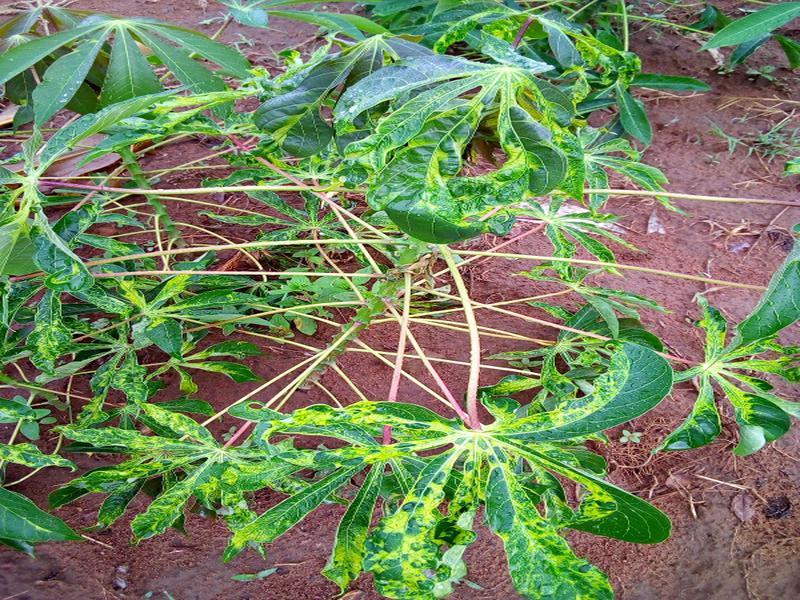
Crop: cassava
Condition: mosaic_disease